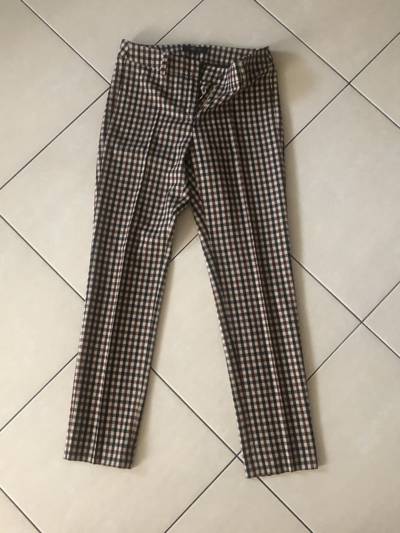
Waste category: clothes